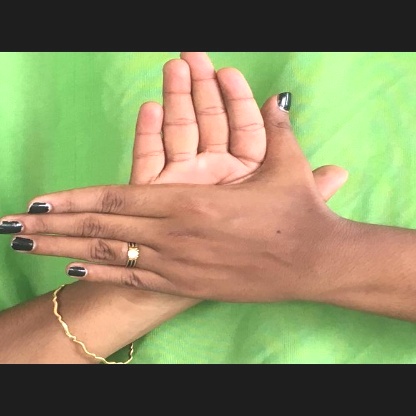
Mudra: Chakra